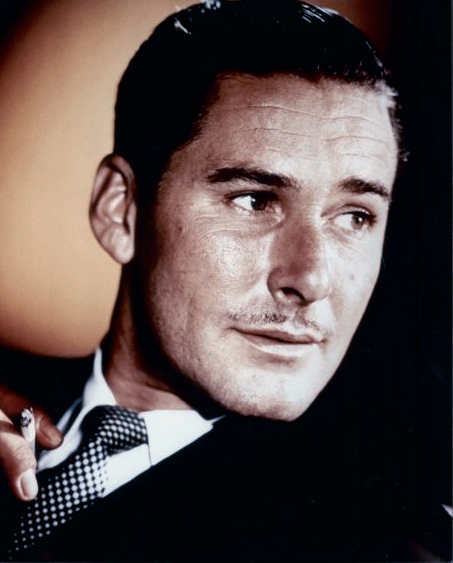
เออร์รอล ฟลิน

|name=Errol Flynn
|image=Errol Flynn1.jpg
|caption=Errol Flynn ในคริสต์ทศวรรษ 1940
|birthname=Errol Leslie Flynn
|birthplace=โฮบาร์ต, รัฐแทสเมเนีย, ประเทศออสเตรเลีย
|deathplace=แวนคูเวอร์, รัฐบริติชโคลัมเบีย, ประเทศแคนาดา
|spouse=(หย่า) (หย่า) (เขาเสียชีวิต)
|yearsactive=1932-1959
|occupation=นักแสดง
เออร์รอล เลสลี ทอมสัน ฟลิน (, 20 มิถุนายน ค.ศ. 1909 – 14 ตุลาคม ค.ศ. 1959) เป็นนักแสดงชาวอเมริกันเชื้อสายชาวออสเตรเลีย|ออสเตรเลีย เป็นหนึ่งในนักแสดงชายที่มีชื่อเสียงในยุคทองของภาพยนตร์ฮอลลีวูดยุคคลาสสิก เป็นที่รู้จักจากการรับบทบาทนักแสดงนำคู่กับ โอลิเวีย เดอ แฮวีลันด์ในภาพยนตร์ที่ประสบความสำเร็จหลายเรื่อง โดยเฉพาะกับการรับบท โรบินฮูด ของเขาในเรื่อง "โรบินฮู้ด จอมโจรผจญภัย" (1938) ที่ได้รับการยกย่องจากสถาบันภาพยนตร์อเมริกัน ให้เป็นหนึ่งใน 18 การแสดงบทฮีโร่ที่ยิ่งใหญ่ที่สุดตลอดกาลของวงการภาพยนตร์อเมริกันมาจนถึงปัจจุบัน อย่างไรก็ตามเขาเป็นนักแสดงชายที่มักจะถูกกล่าวถึงเรื่องการใช้ชีวิตส่วนตัวที่มีอุปนิสัยเจ้าชู้และมีแนวความคิดเชิงรตินิยม (Hedonism) ที่มักจะแสวงหาความสุขส่วนตัวอย่างเปิดเผยตลอดจนมีการใช้ชีวิตที่หรูหราฟุ่มเฟือย
ฟลิน เสียชีวิตอย่างกะทันหันที่ประเทศแคนาดาในปี ค.ศ. 1959 จากภาวะกล้ามเนื้อหัวใจตายเหตุขาดเลือด|กล้ามเนื้อหัวใจตายเนื่องจากโรคเส้นเลือดหัวใจตีบ, โรคตับแข็งและ โรคไขมันพอกตับ อันเกิดจากการใช้ชีวิตของเขาที่มักจะดื่มสุราและสูบบุหรี่จัด
== อ้างอิง ==
หมวดหมู่:นักแสดงอเมริกัน
หมวดหมู่:นักแสดงออสเตรเลีย
หมวดหมู่:ชาวอเมริกันเชื้อสายออสเตรเลีย
หมวดหมู่:ชาวอเมริกันเชื้อสายอังกฤษ
หมวดหมู่:ชาวอเมริกันเชื้อสายไอริช‎
หมวดหมู่:ชาวอเมริกันเชื้อสายสกอตแลนด์
หมวดหมู่:บุคคลจากโฮบาร์ต
หมวดหมู่:ชาวออสเตรเลียเชื้อสายอังกฤษ
หมวดหมู่:ชาวออสเตรเลียเชื้อสายไอริช‎
หมวดหมู่:ชาวออสเตรเลียเชื้อสายสกอตแลนด์